Theophilus Williams

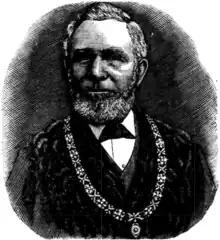
Theophilus Williams J.P.

Theophilus Williams (7 August 1824 – 26 June 1904) was an Australian businessman of Welsh origin who served as mayor of Ballarat East for three separate terms.